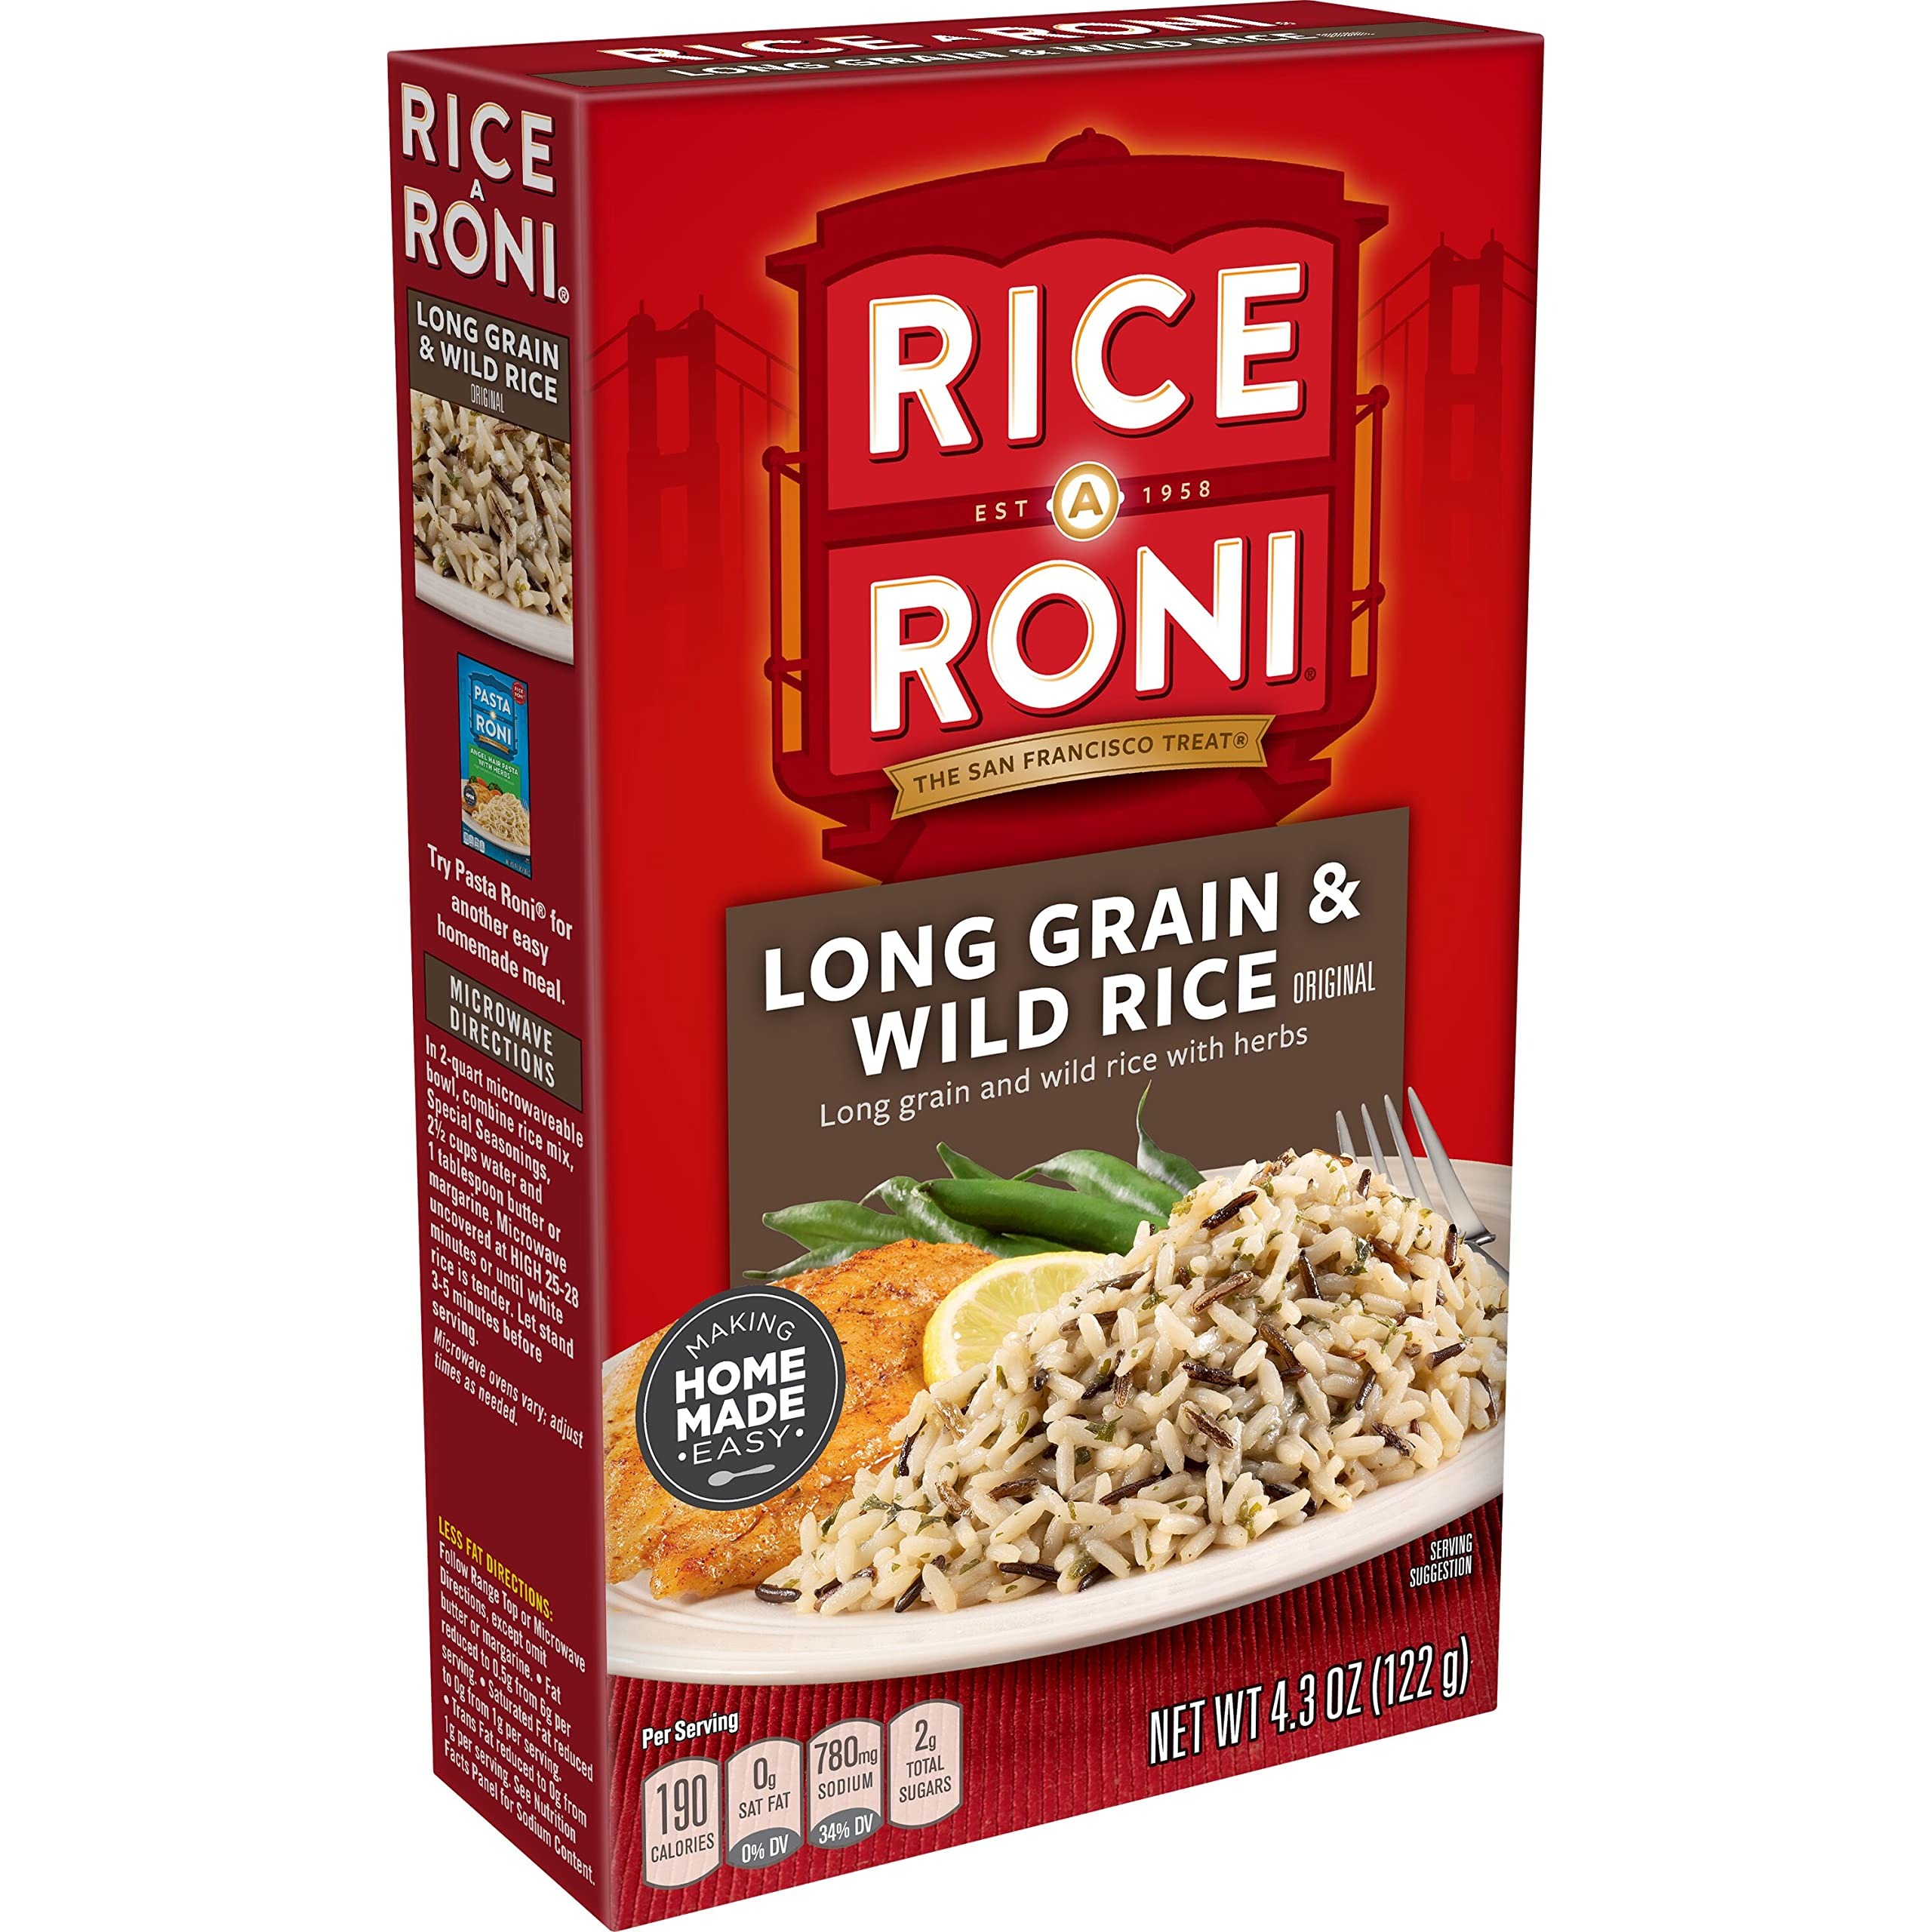
Item Name: Rice-A-Roni, Rice Mix Long Grain and Wild, 4.3 oz
Bullet Point 1: Rice-A-Roni Long Grain & Wild Rice Original Rice Blend
Bullet Point 2: Rice-A-Roni Long Grain & Wild Rice Original Rice Blend
Bullet Point 3: Tender long grain and wild rice with herbs
Value: 4.3
Unit: Ounce

Price: 1.67